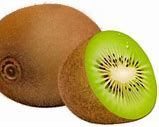
Label: Kiwi